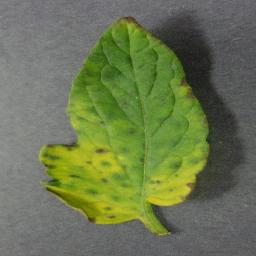
Label: Tomato___Tomato_Yellow_Leaf_Curl_Virus